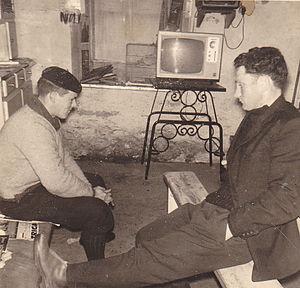
Surnommé le ""Forgeron de Botsorhel"", il est, ici, à droite de la photo, à Botsorhel."
Botsorhel [bɔtsɔʁεl] est une commune du département du Finistère, dans la région Bretagne, en France.